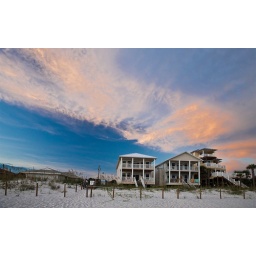
Gulf side of beach house we rent in August for family gathering.